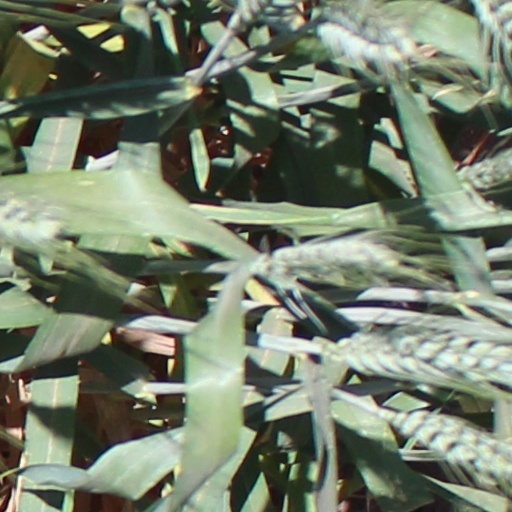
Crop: wheat